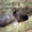
Label: deer